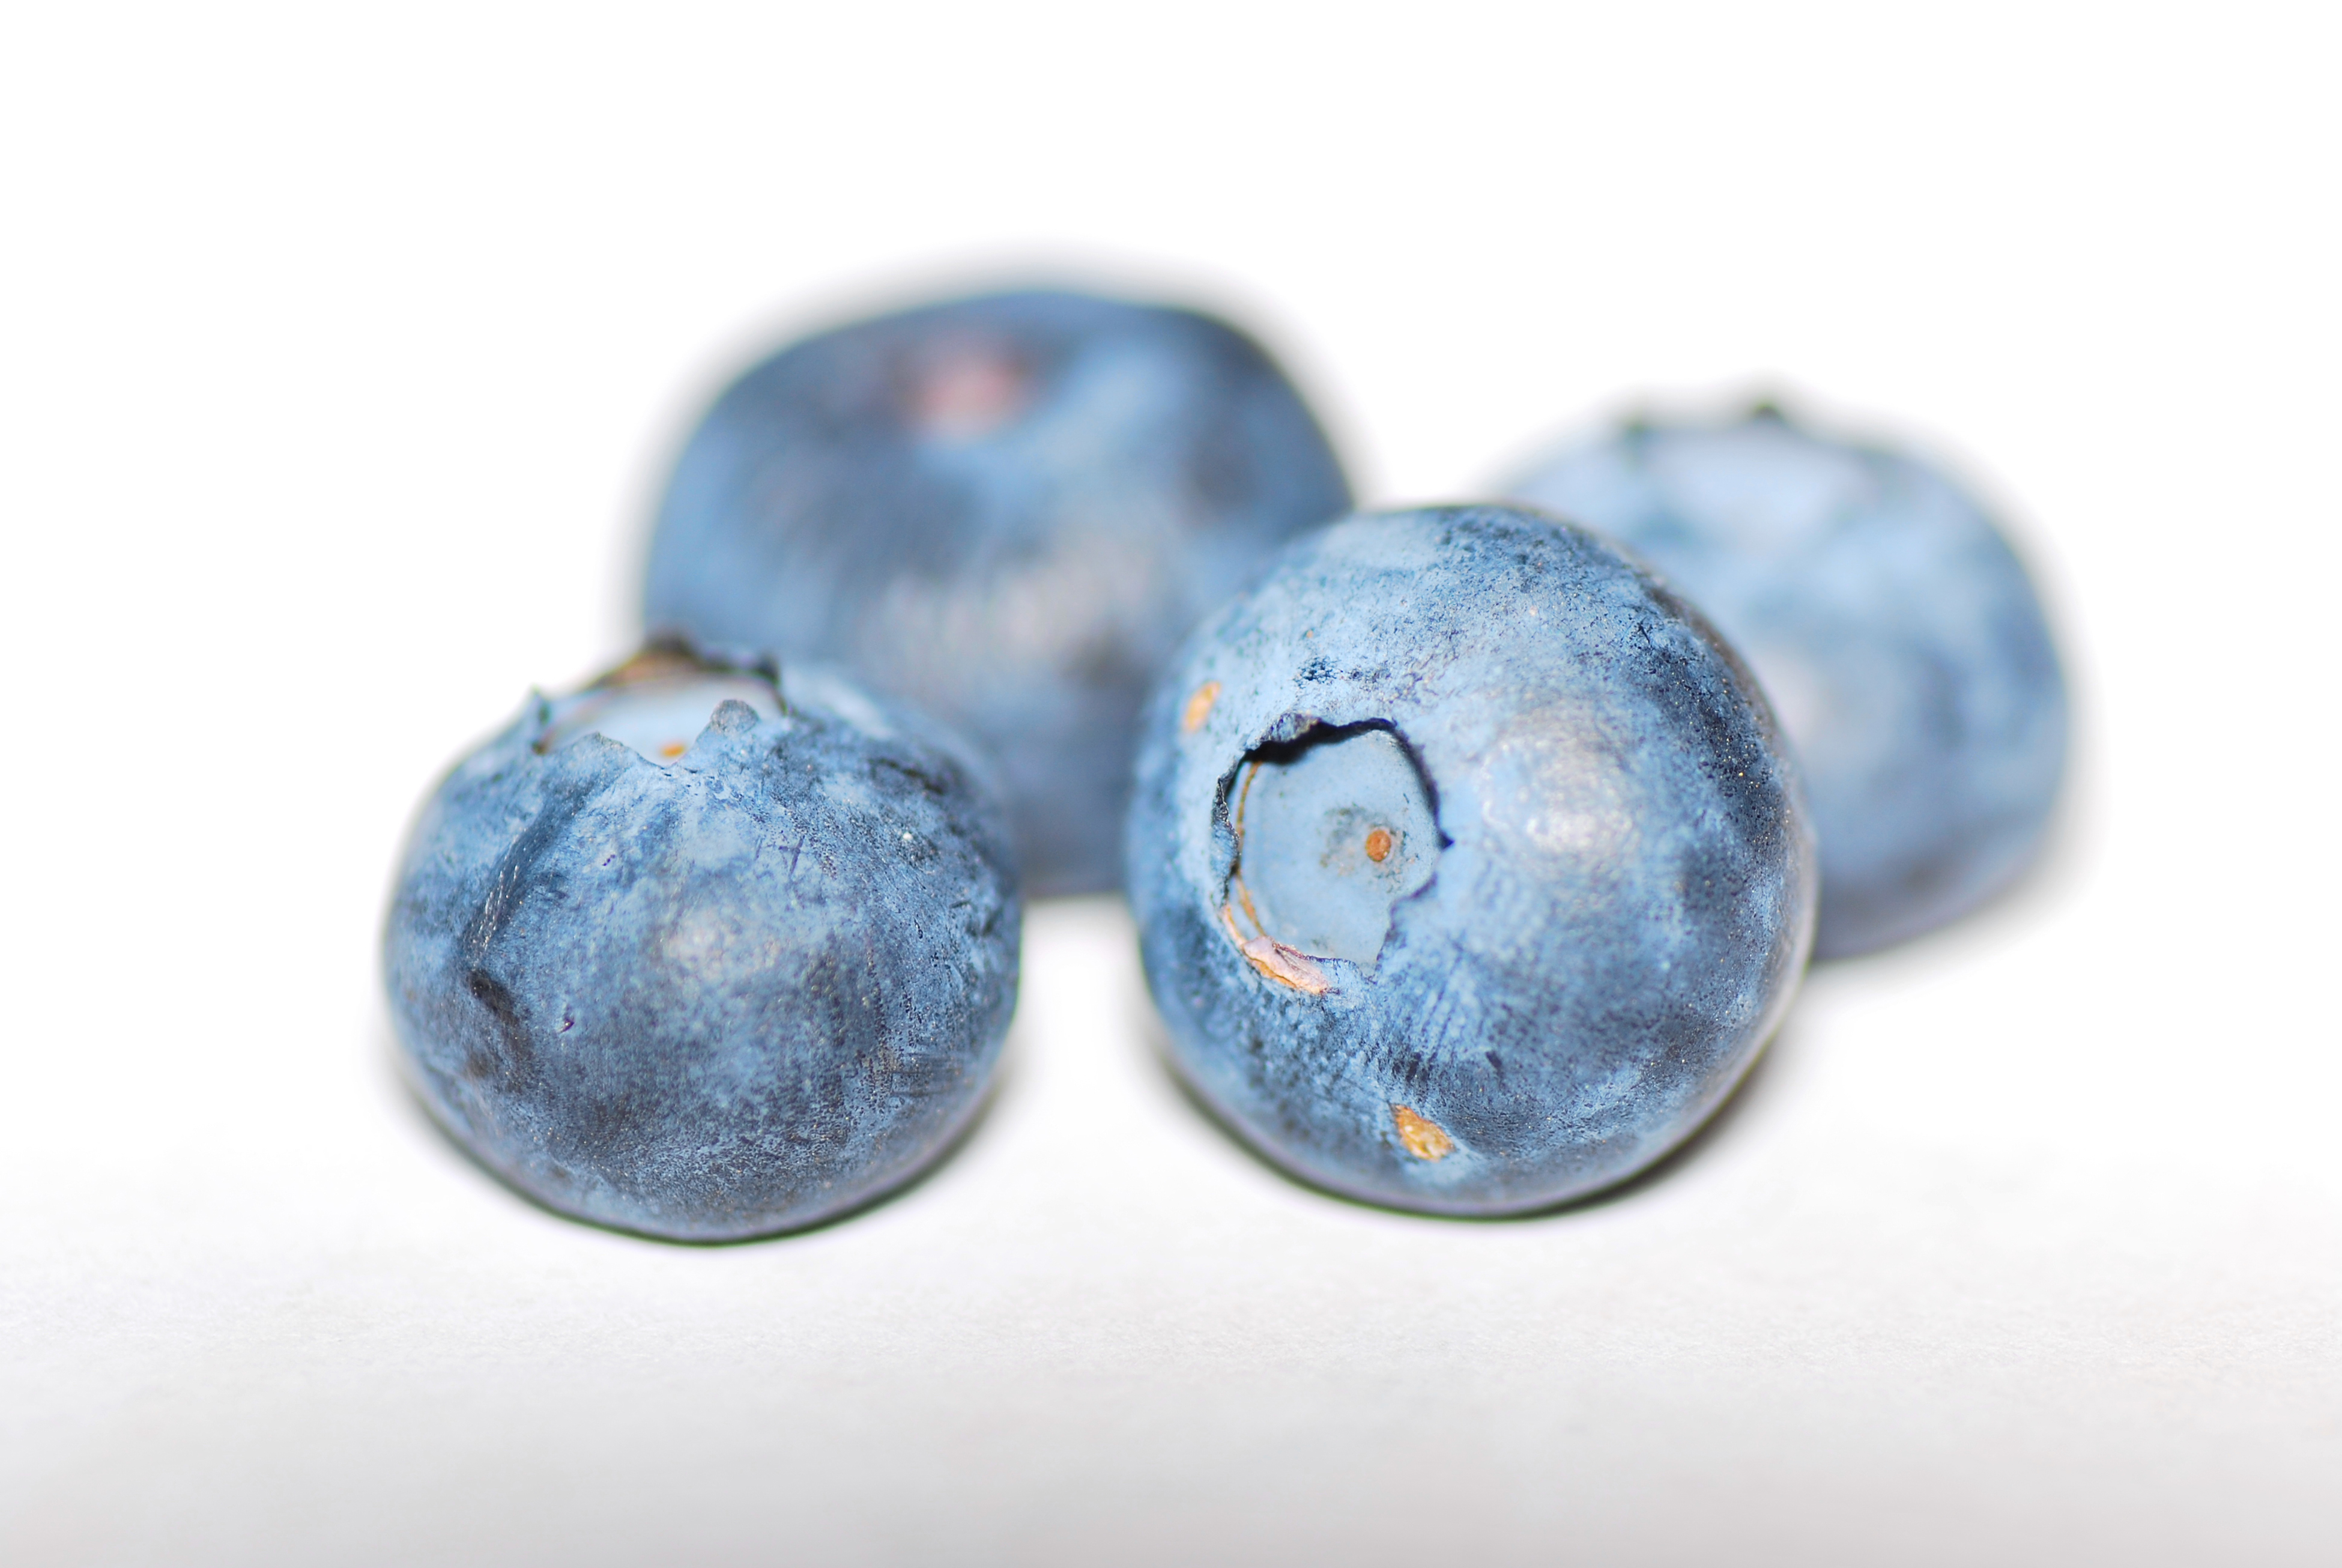
fruit, food, berry, blue, sweet, isolated, blueberry, fresh, ripe, leaf, green, white, dessert, eating, juicy, freshness, healthy, macro, gourmet, heap, tasty, mint, health, background, raw, blueberries, organic, nature, group, bilberry, superfood, plant, damson